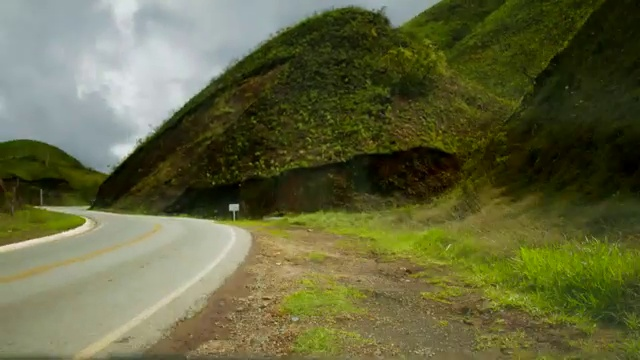
Fire: no
Smoke: no